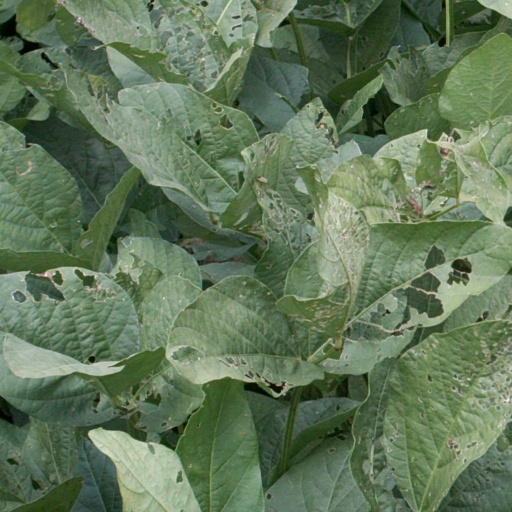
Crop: soybean